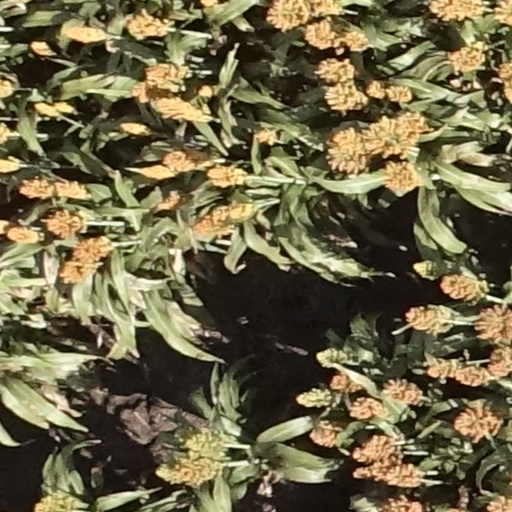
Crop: sorghum